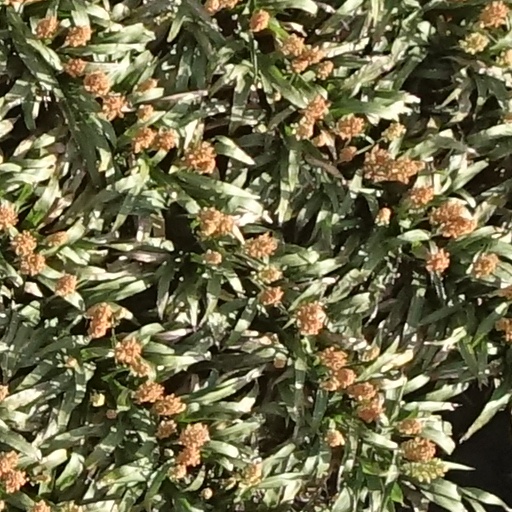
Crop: sorghum